Question: How are the blankets positioned?
Tambaya: Yaya abun rufar yake ajiye?
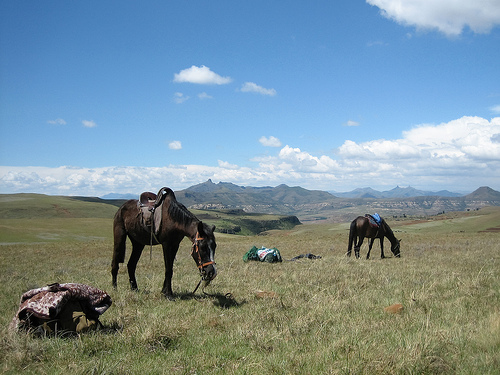
Answer: Adjacent to the horses.
Amsa: Kusa da dawakan.